Goal-line technology

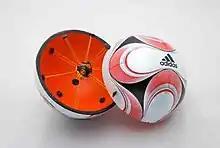
The Adidas Teamgeist II with implanted chip, part of the proposed Cairos-Adidas system for goal-line technology

Heeding calls for the use of technology, in July 2011 FIFA began a process of sanctioned tests that eventually resulted in the approval of the systems used in the current game.